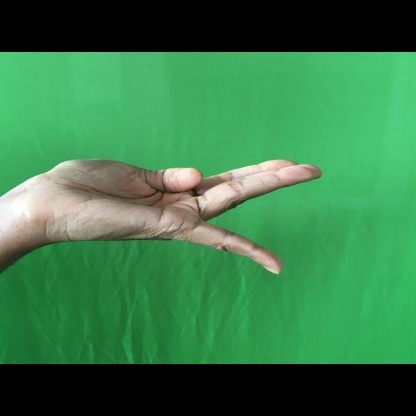
Mudra: Chaturam